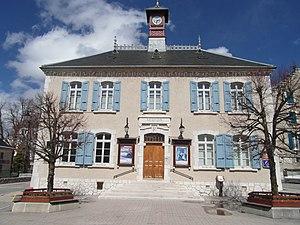
Maison du patrimoine
Villard-de-Lans [vilaʁ.də.lɑ̃] est une commune française située, géographiquement dans le massif du Vercors, administrativement dans le département de l'Isère, en région Auvergne-Rhône-Alpes et, autrefois rattachée à l'ancienne province du Dauphiné.